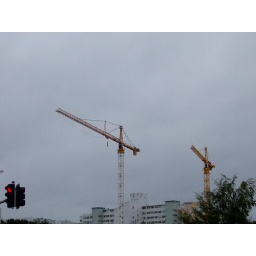
Construction site at Waikato hospital - I like how the cranes tower over the building that usually does the towering.